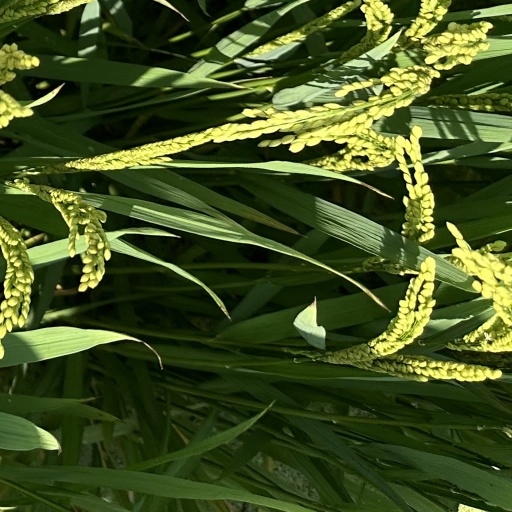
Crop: rice